Sitagliptin

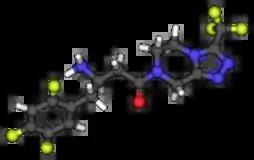

Sitagliptin, sold under the brand name Januvia among others, is an anti-diabetic medication used to treat type 2 diabetes. It is in the dipeptidyl peptidase-4 (DPP-4) inhibitor class and works by increasing the production of insulin and decreasing the production of glucagon by the pancreas. In the United Kingdom it is listed as less preferred than metformin or a sulfonylurea. It is taken by mouth. It is also available in the fixed-dose combination medication sitagliptin/metformin (Janumet, Janumet XR).